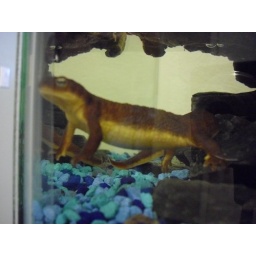
The blue rocks under the yellow bellied newt